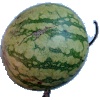
Label: watermelon